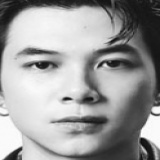
ca sĩ Rhymastic